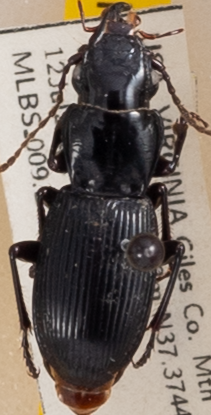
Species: Pterostichus rostratus
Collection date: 2022-07-12
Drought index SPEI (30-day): -0.348
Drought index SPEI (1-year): -0.9
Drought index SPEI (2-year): -0.39